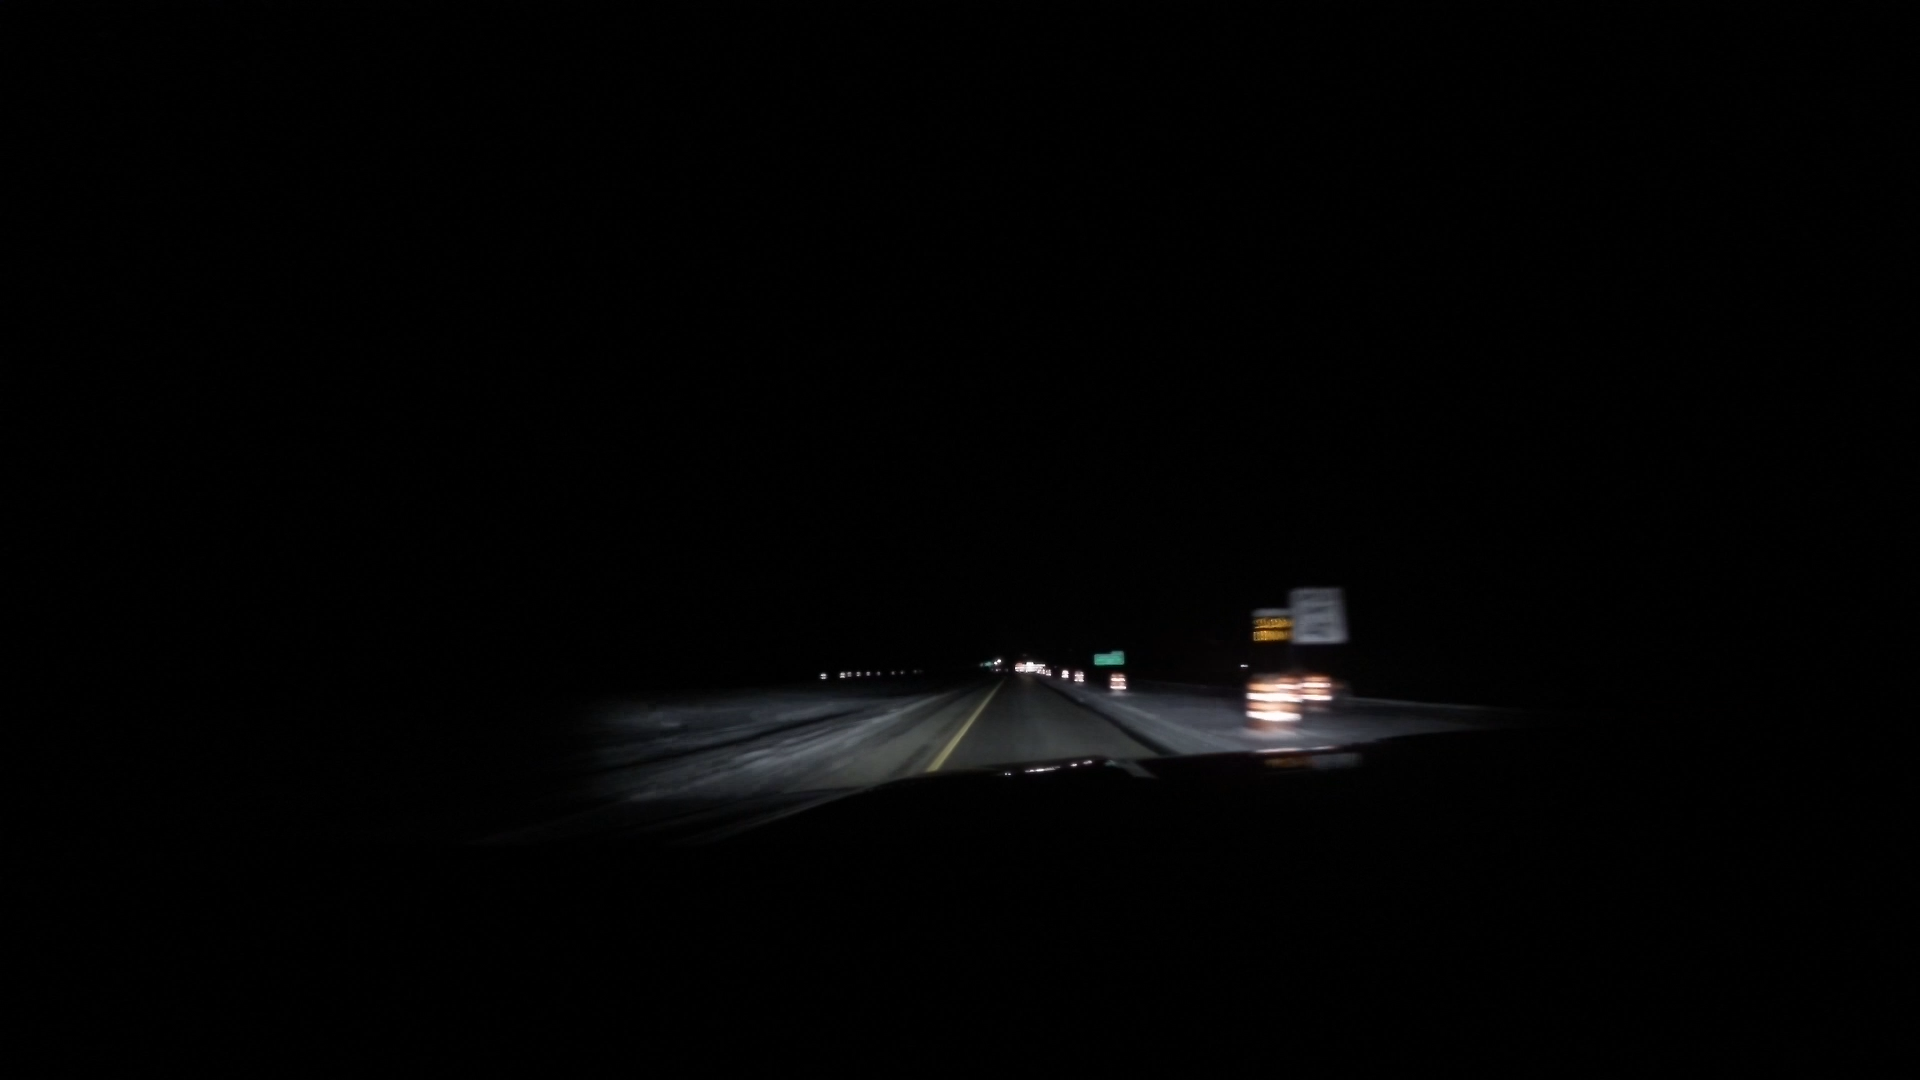
Speed limit sign label: mph40